Dahalokely

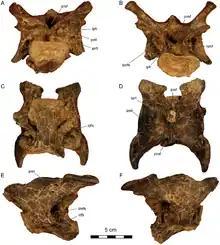
Cervical vertebra.

In 2007, during an expedition by Andrew Farke to the north of Madagascar, Joseph Sertich discovered near Antsiranana the remains of a theropod new to science. In 2010, these were completely excavated by Sertich and Liva Ratsimbaholison. The fossils were then transported to the United States of America to be prepared, repaired, and scanned at Stony Brook University. After casts had been made and stored in the Raymond M. Alf Museum of Paleontology with inventory number RAM 16010, the original fossils were returned to Madagascar and added to the collection of the University of Antananarivo.